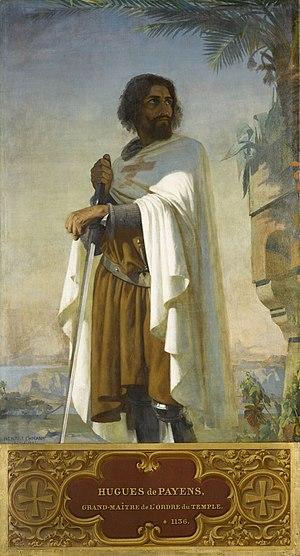
Hugues de Payens, premier grand-maître de l'ordre du Temple (?-1136)
Hugues II de Payns est un chevalier champenois, fondateur et premier maître de l'ordre du Temple.
Les salles des Croisades du château de Versailles créées par Louis-Philippe en 1843 comportent les armoiries et noms des principaux chefs croisés.